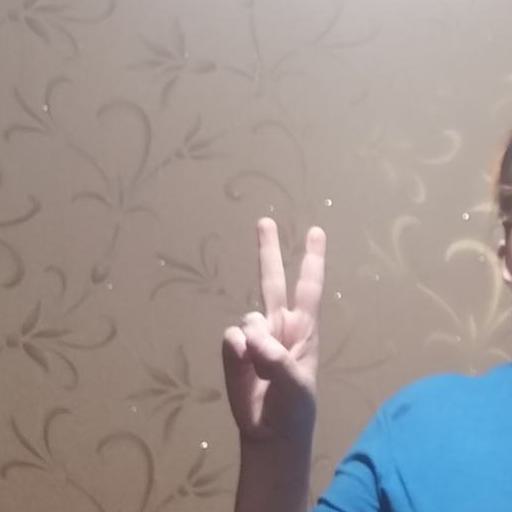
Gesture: peace